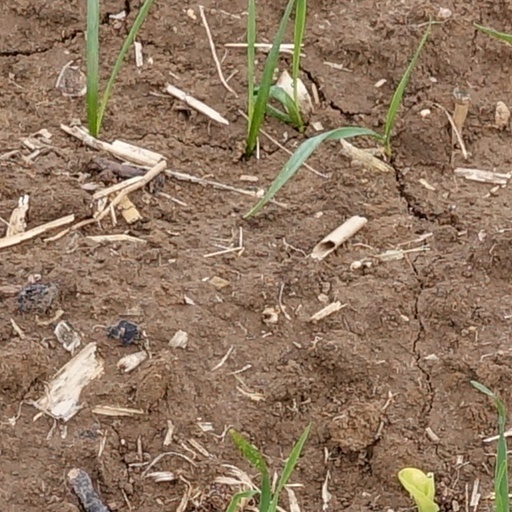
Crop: wheat